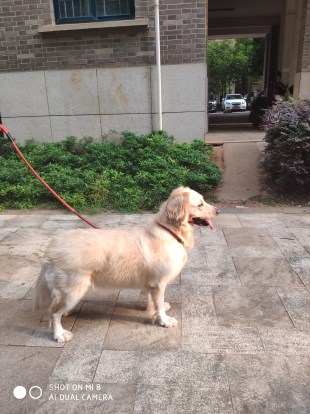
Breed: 5355-n000126-golden_retriever